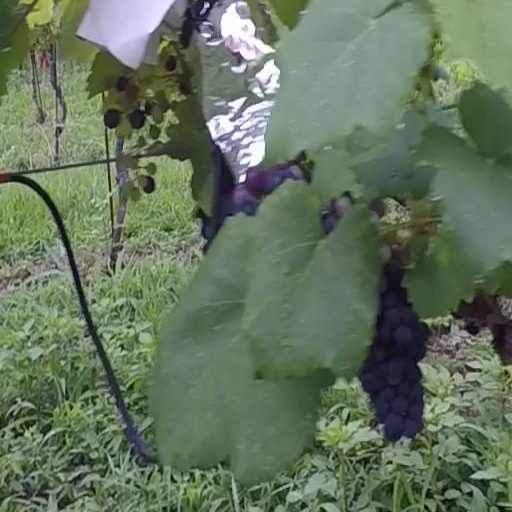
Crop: grape